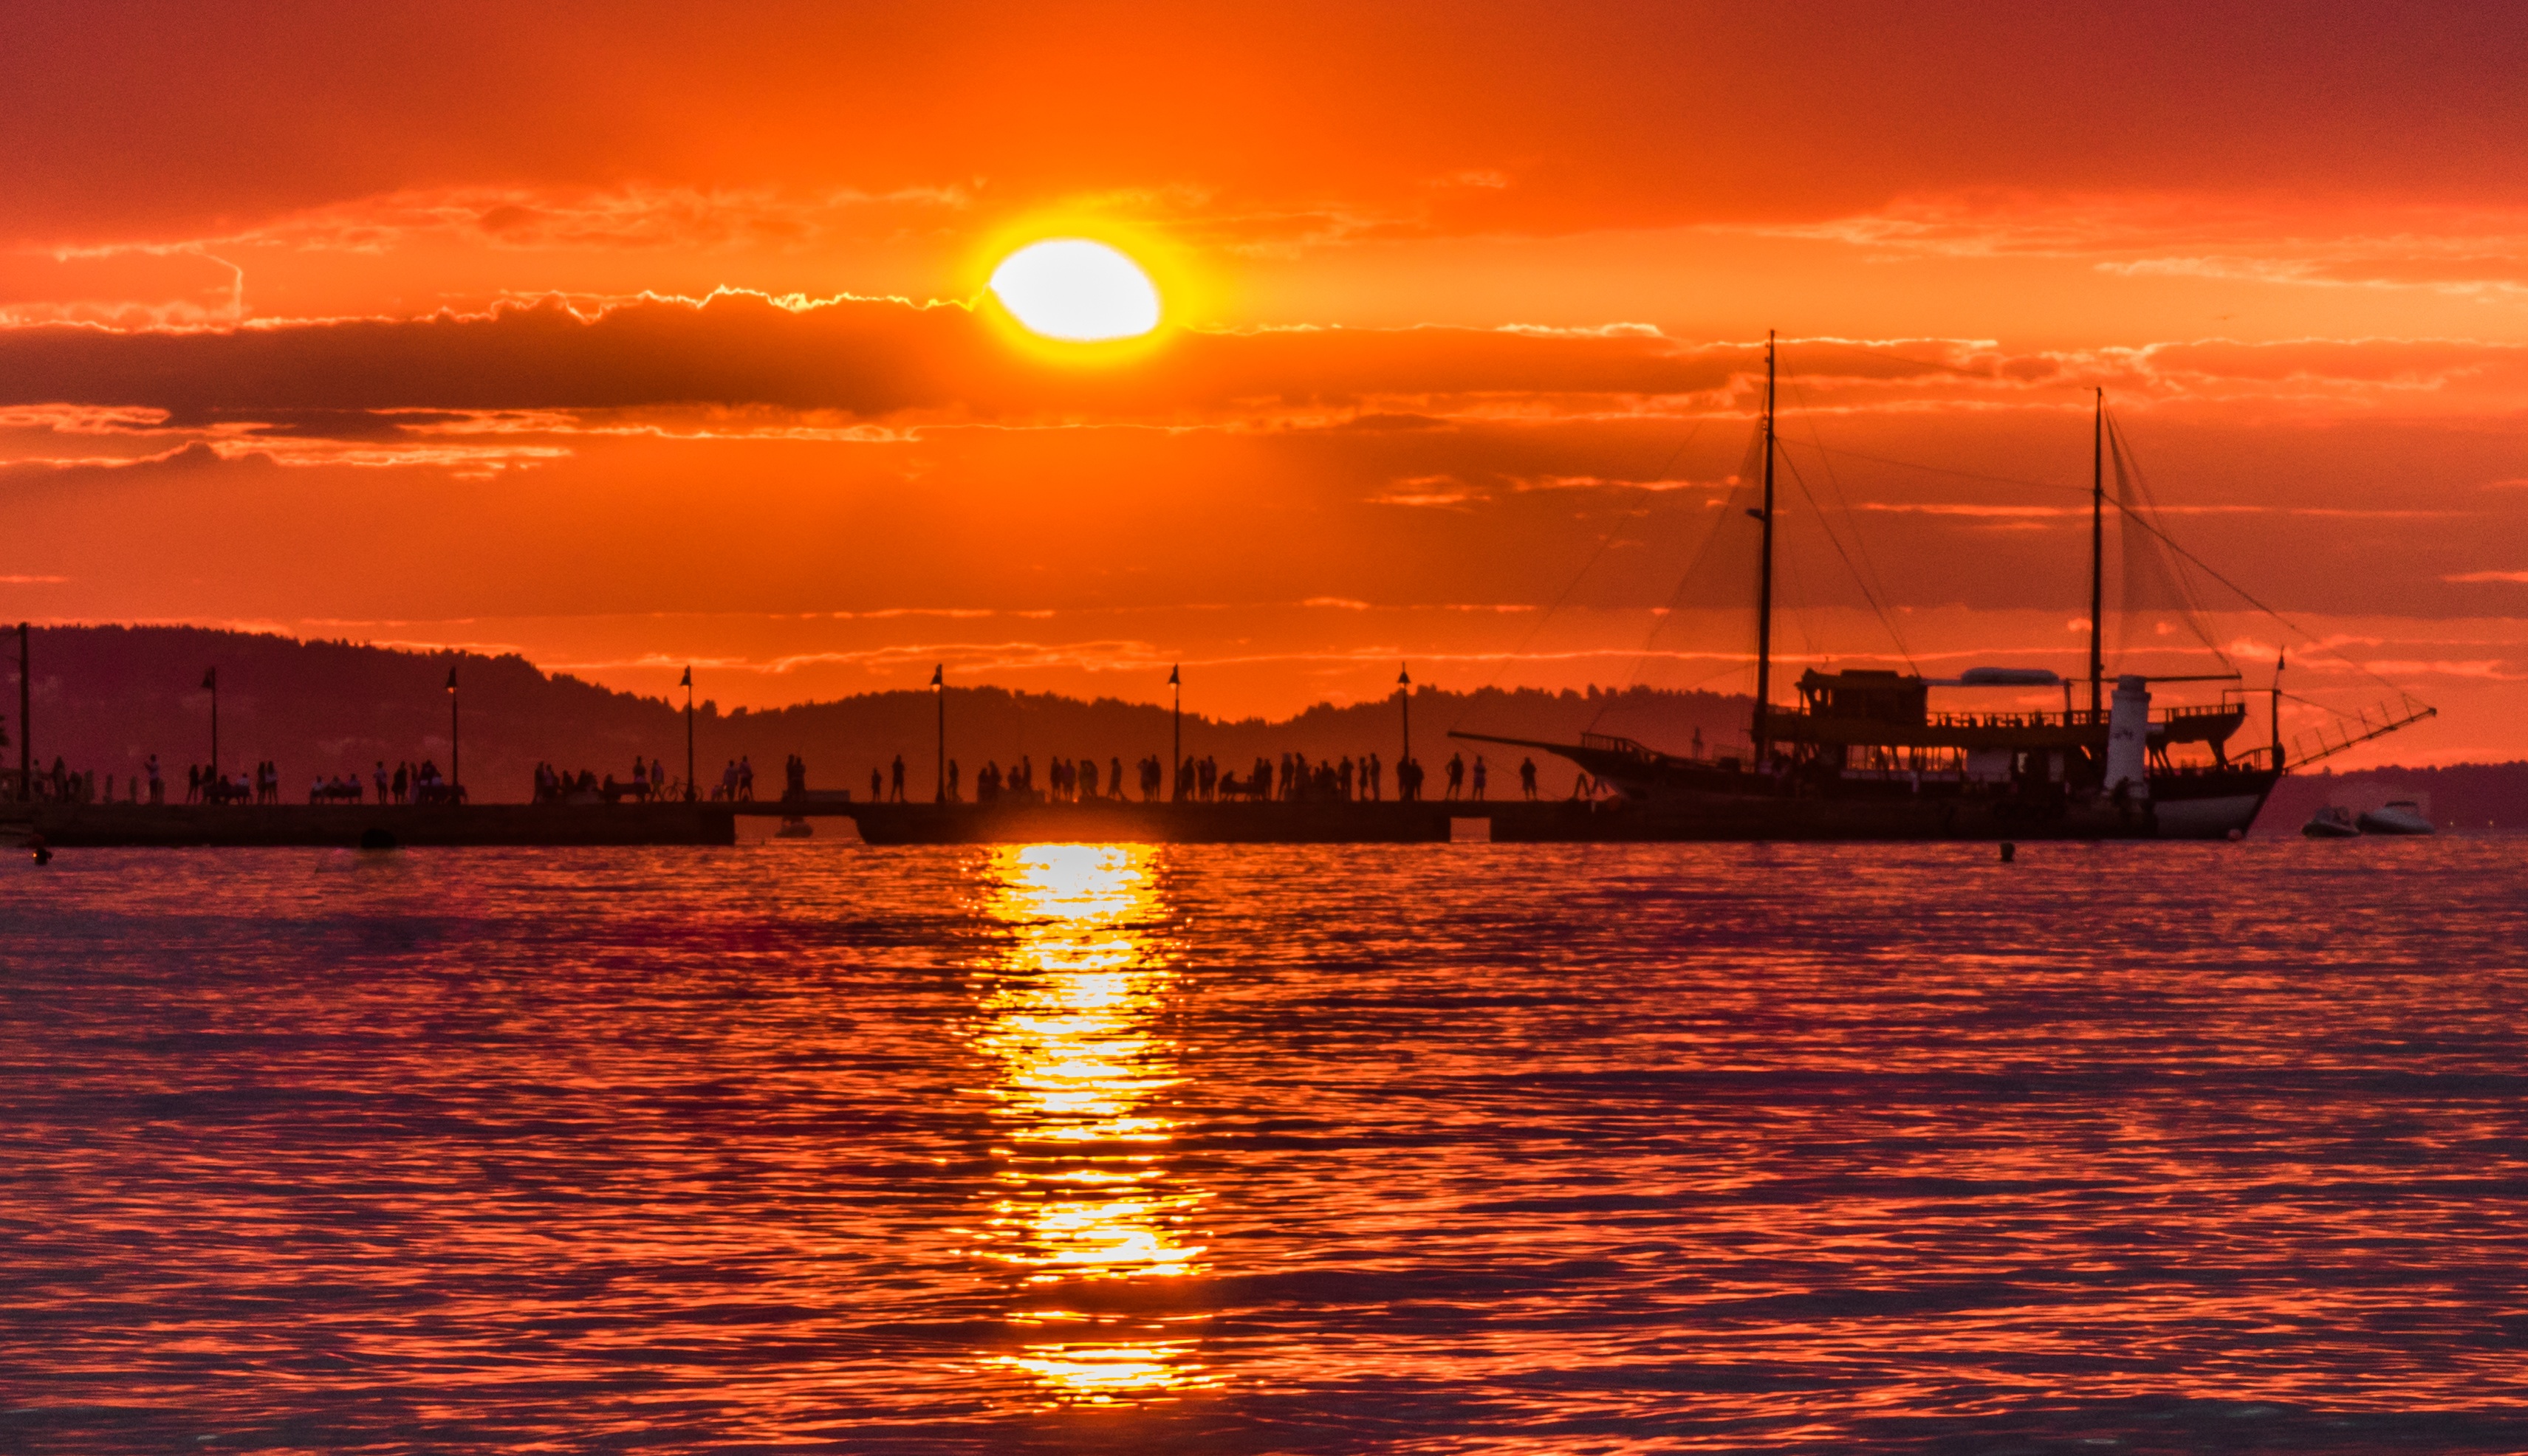
sea, ocean, horizon, sun, sunrise, sunset, morning, dawn, dusk, evening, reflection, vehicle, afterglow, red sky at morning